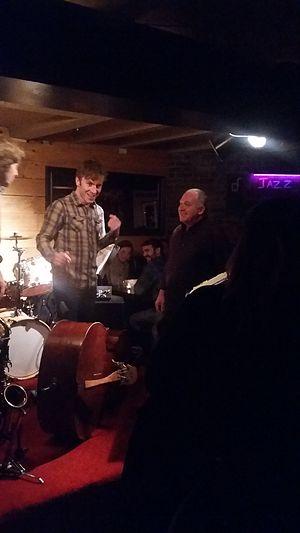
Ma photo de Paul Brochu, à Montréal, Québec, Canada chez Dieze Onze.
Paul Brochu est un musicien québecois, batteur et percussionniste, il a joué avec le groupe de jazz fusion montréalais UZEB, avec le guitariste Michel Cusson et le bassiste Alain Caron.